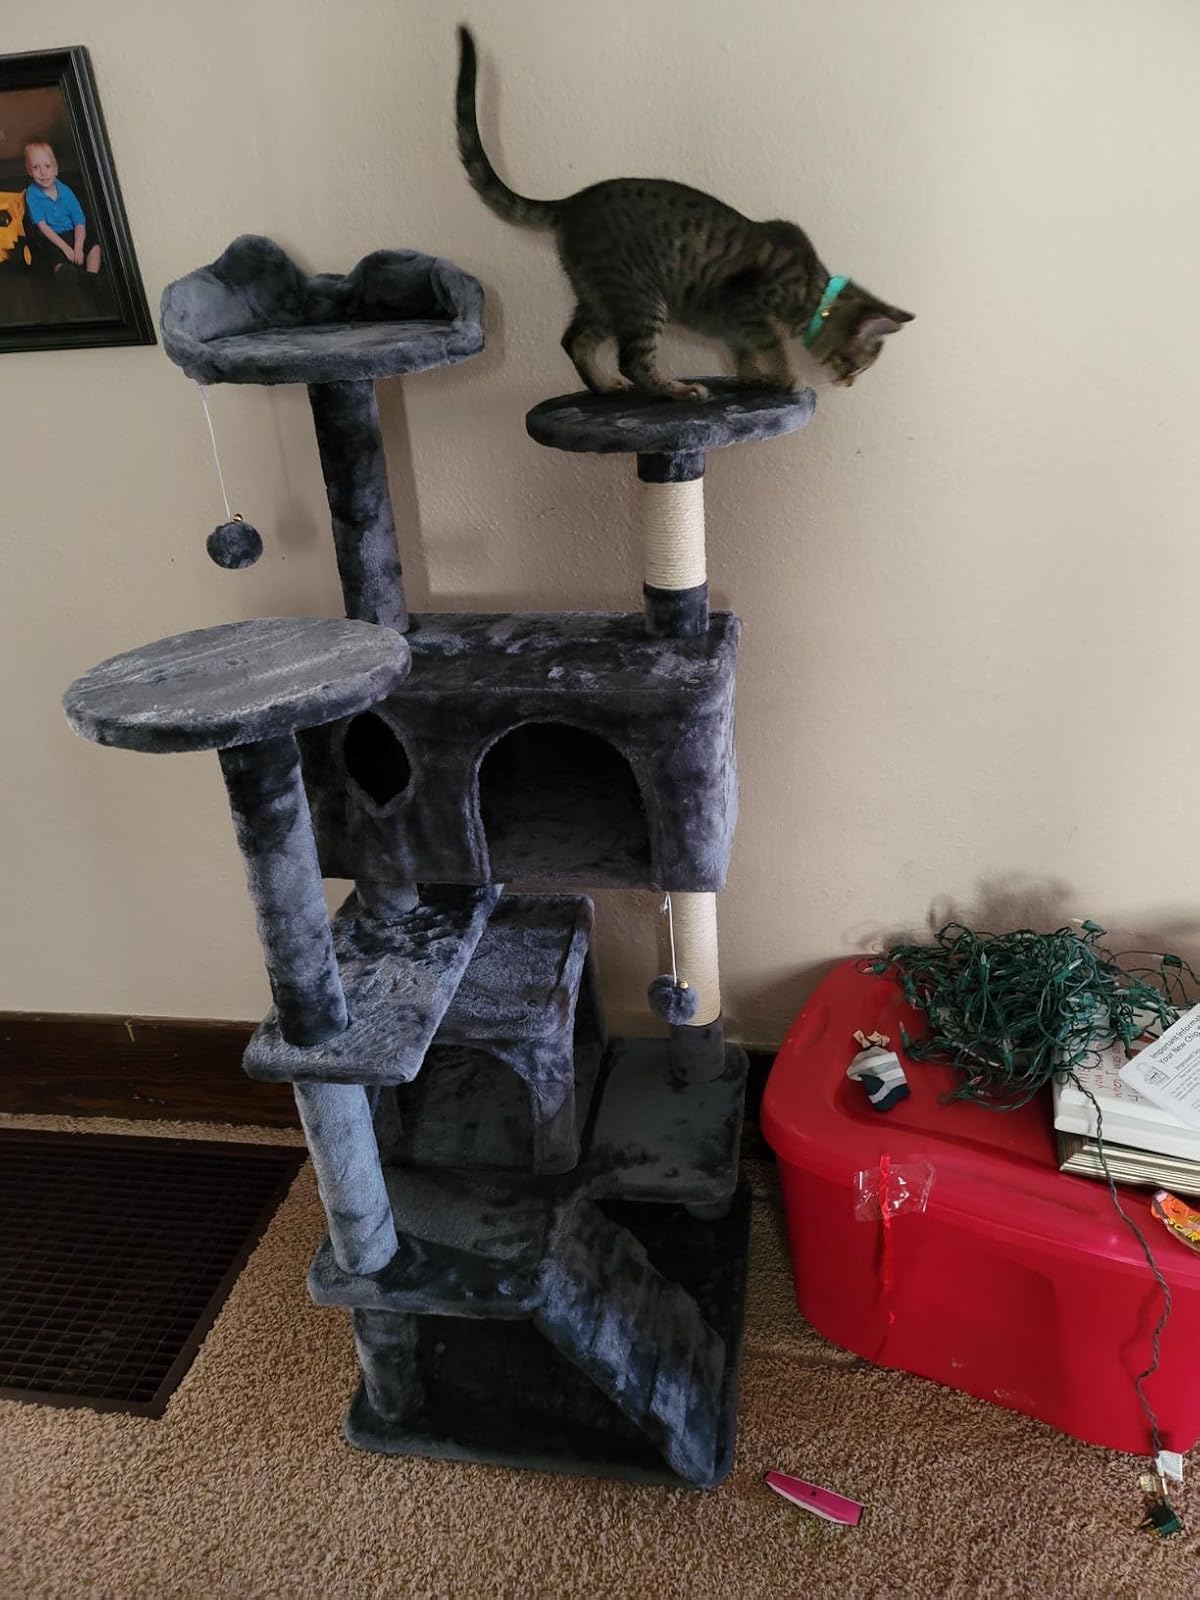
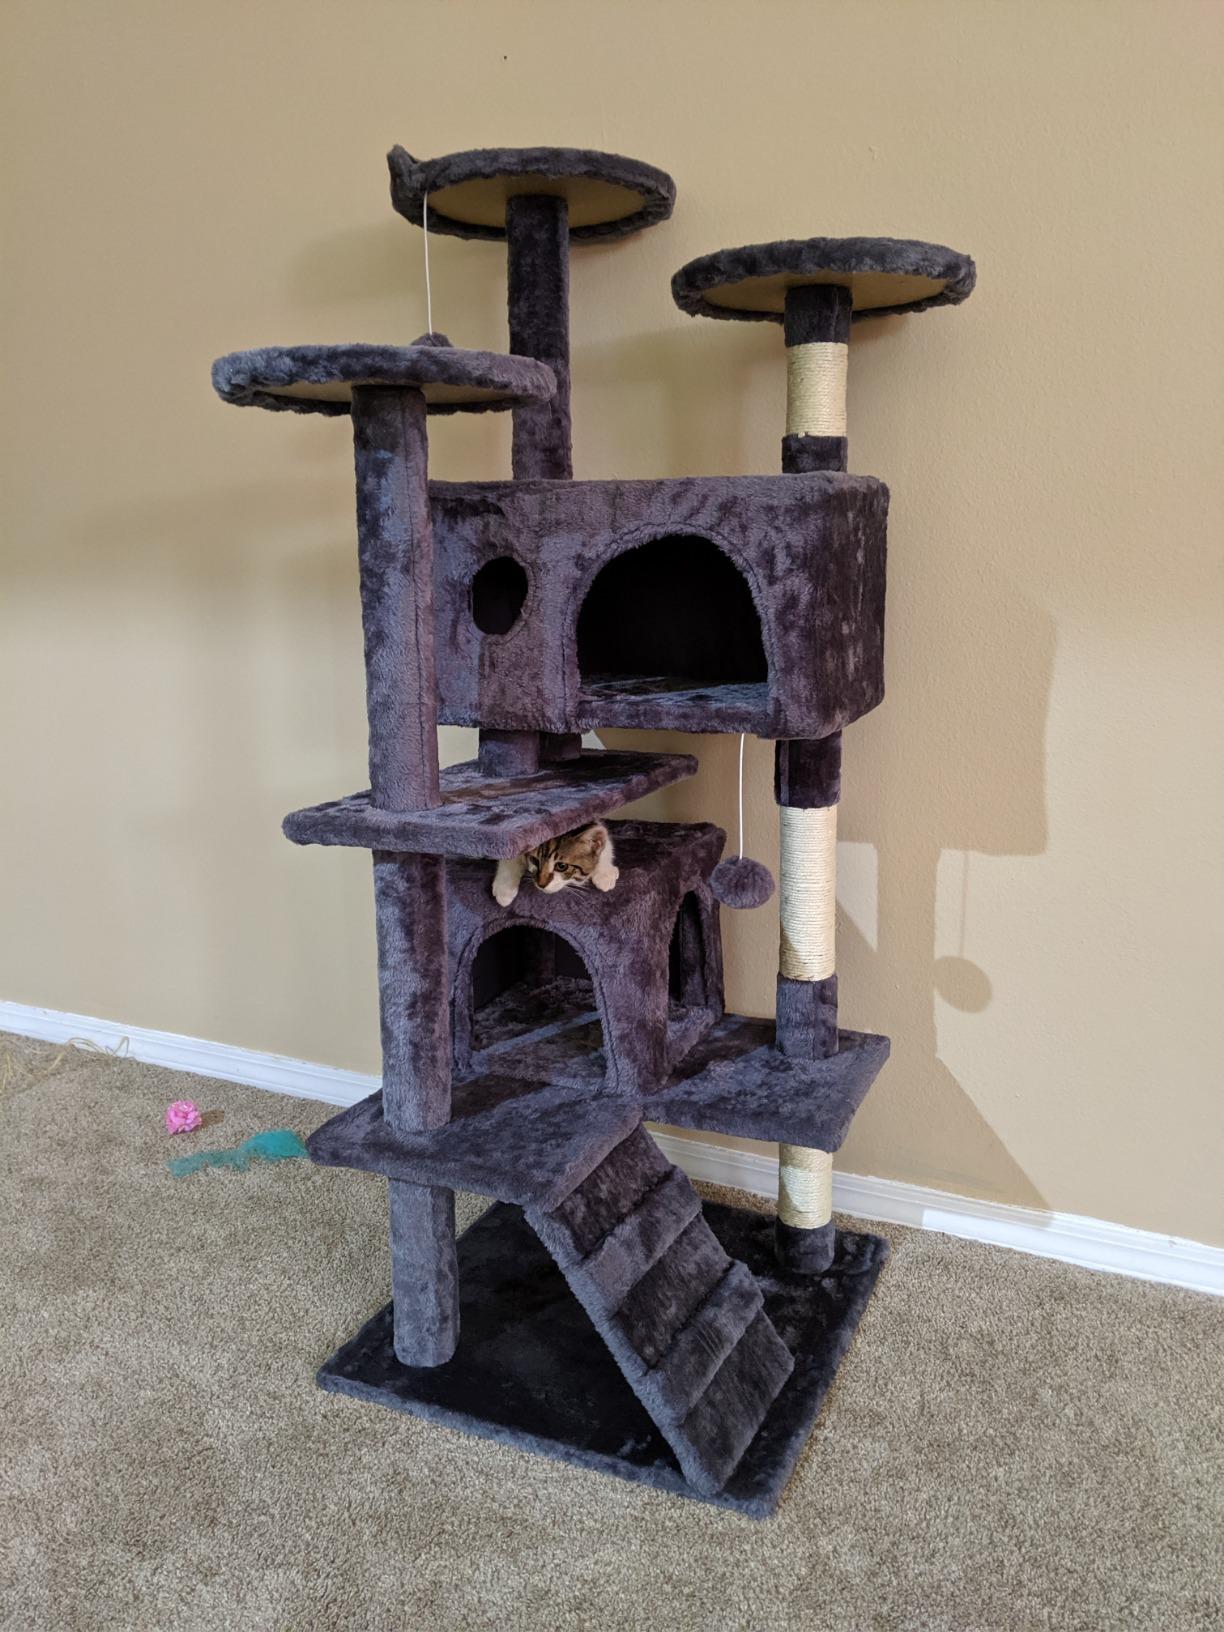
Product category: items_cat tree
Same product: yes